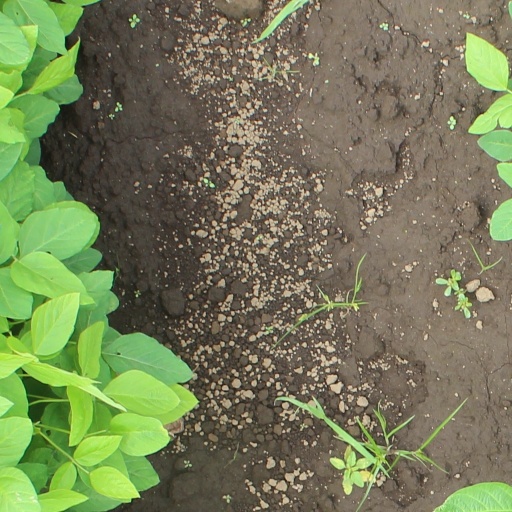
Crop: soybean